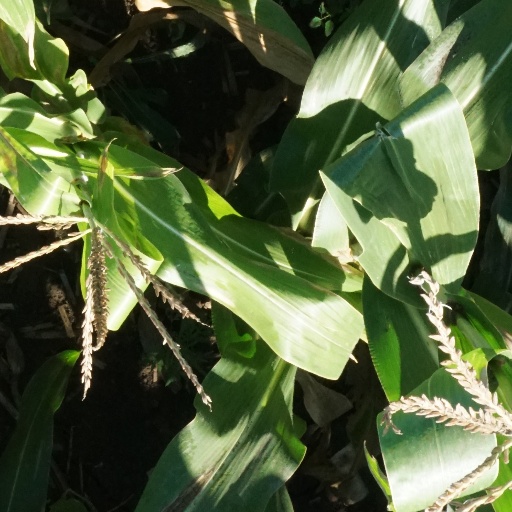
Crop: maize; corn